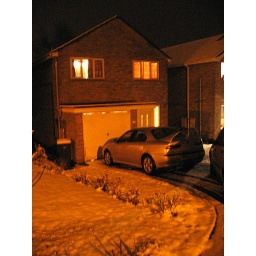
Blurry picture of the house with Phil's car in the driveway.